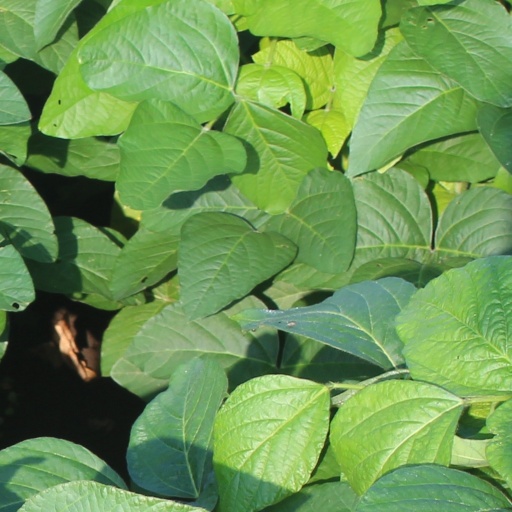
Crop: soybean